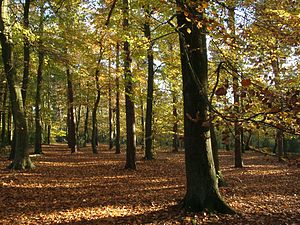
Bøgeskov (plantesamfund)
Bøgeskov i efterårsdragt
Bøgeskov er i Danmark en kendt og værdsat skovtype, som ligefrem har en vis national betydning. Bøgeskoven fremhæves som eksempel på den typisk danske skov, bøgen optræder i nationalsangen, og bøgetræet er udnævnt som Danmarks nationaltræ. Bøgen forekommer dog knapt naturligt vest for den jyske højderyg, og bøgeskov udgør 20-25 % af det danske skovareal.